Answer in natural language. Consider the 3D positions of the objects in the scene and not just the 2D positions in the image. Is the centerpoint of  HousePlant at a higher height than black open-shelf tv stand? Choose between the following options: no or yes
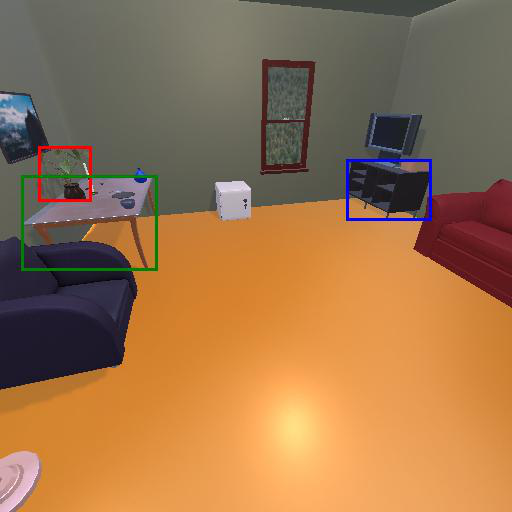
<answer>yes</answer>